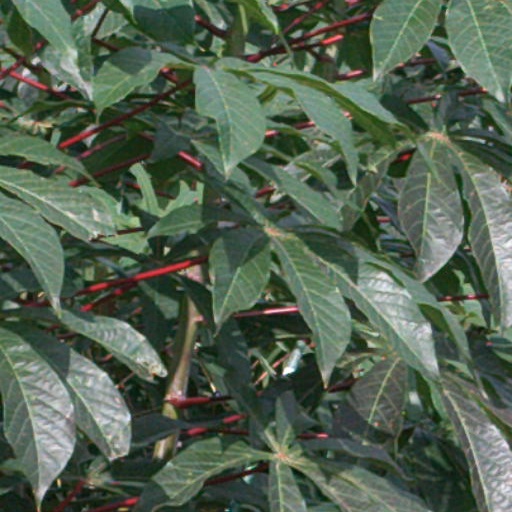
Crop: cassava